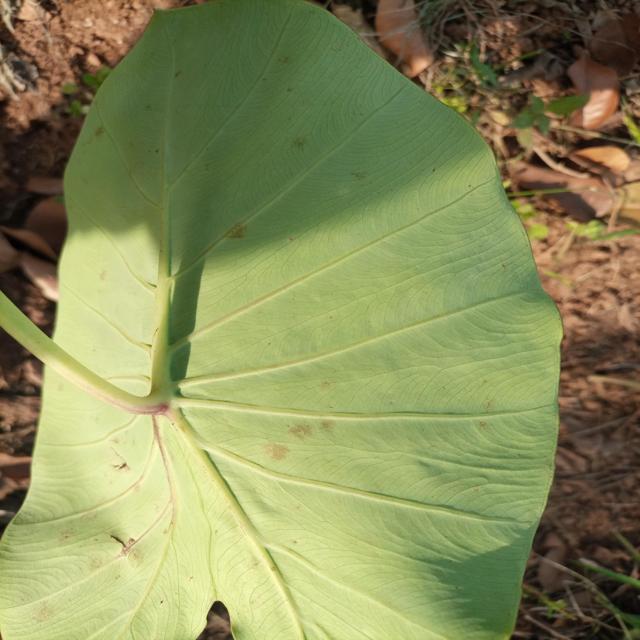
Label: Early_Blight